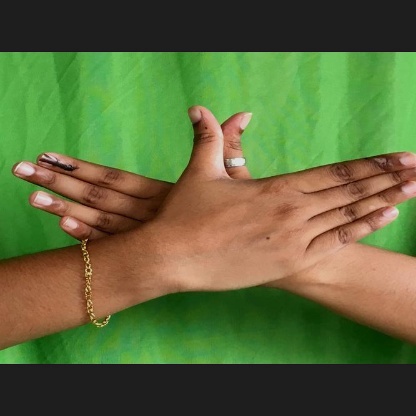
Mudra: Garuda